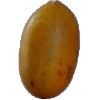
Label: Cucumber Ripe 2